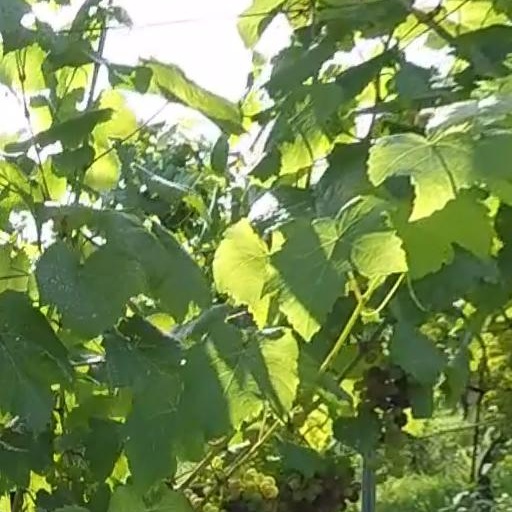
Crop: grape